Answer in natural language. How many Televisions are visible in the scene? Choose between the following options: 1, 3, 1, 4 or 5
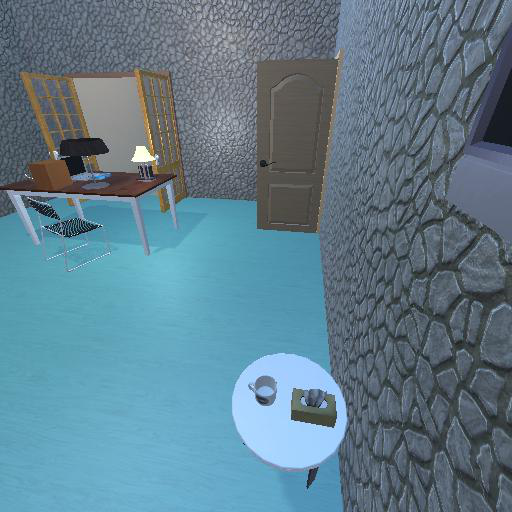
<answer>1</answer>